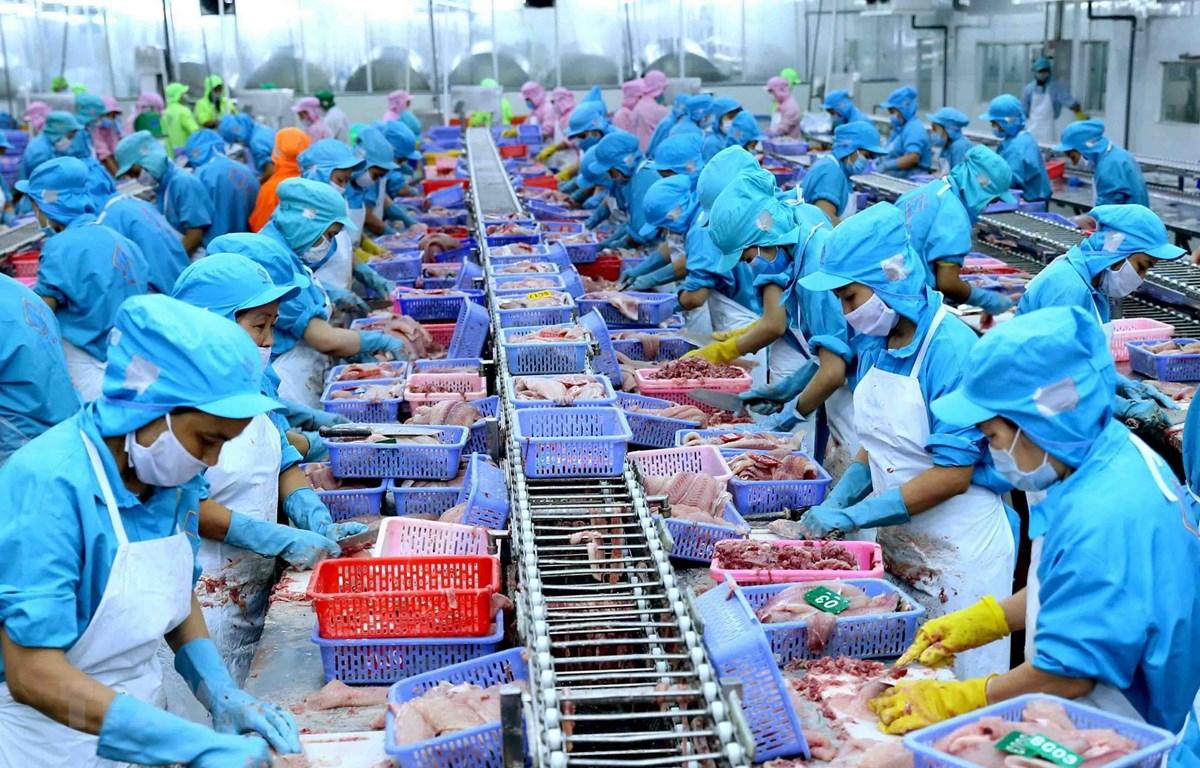
đây là khung cảnh bên trong một nhà máy sản xuất thực phẩm